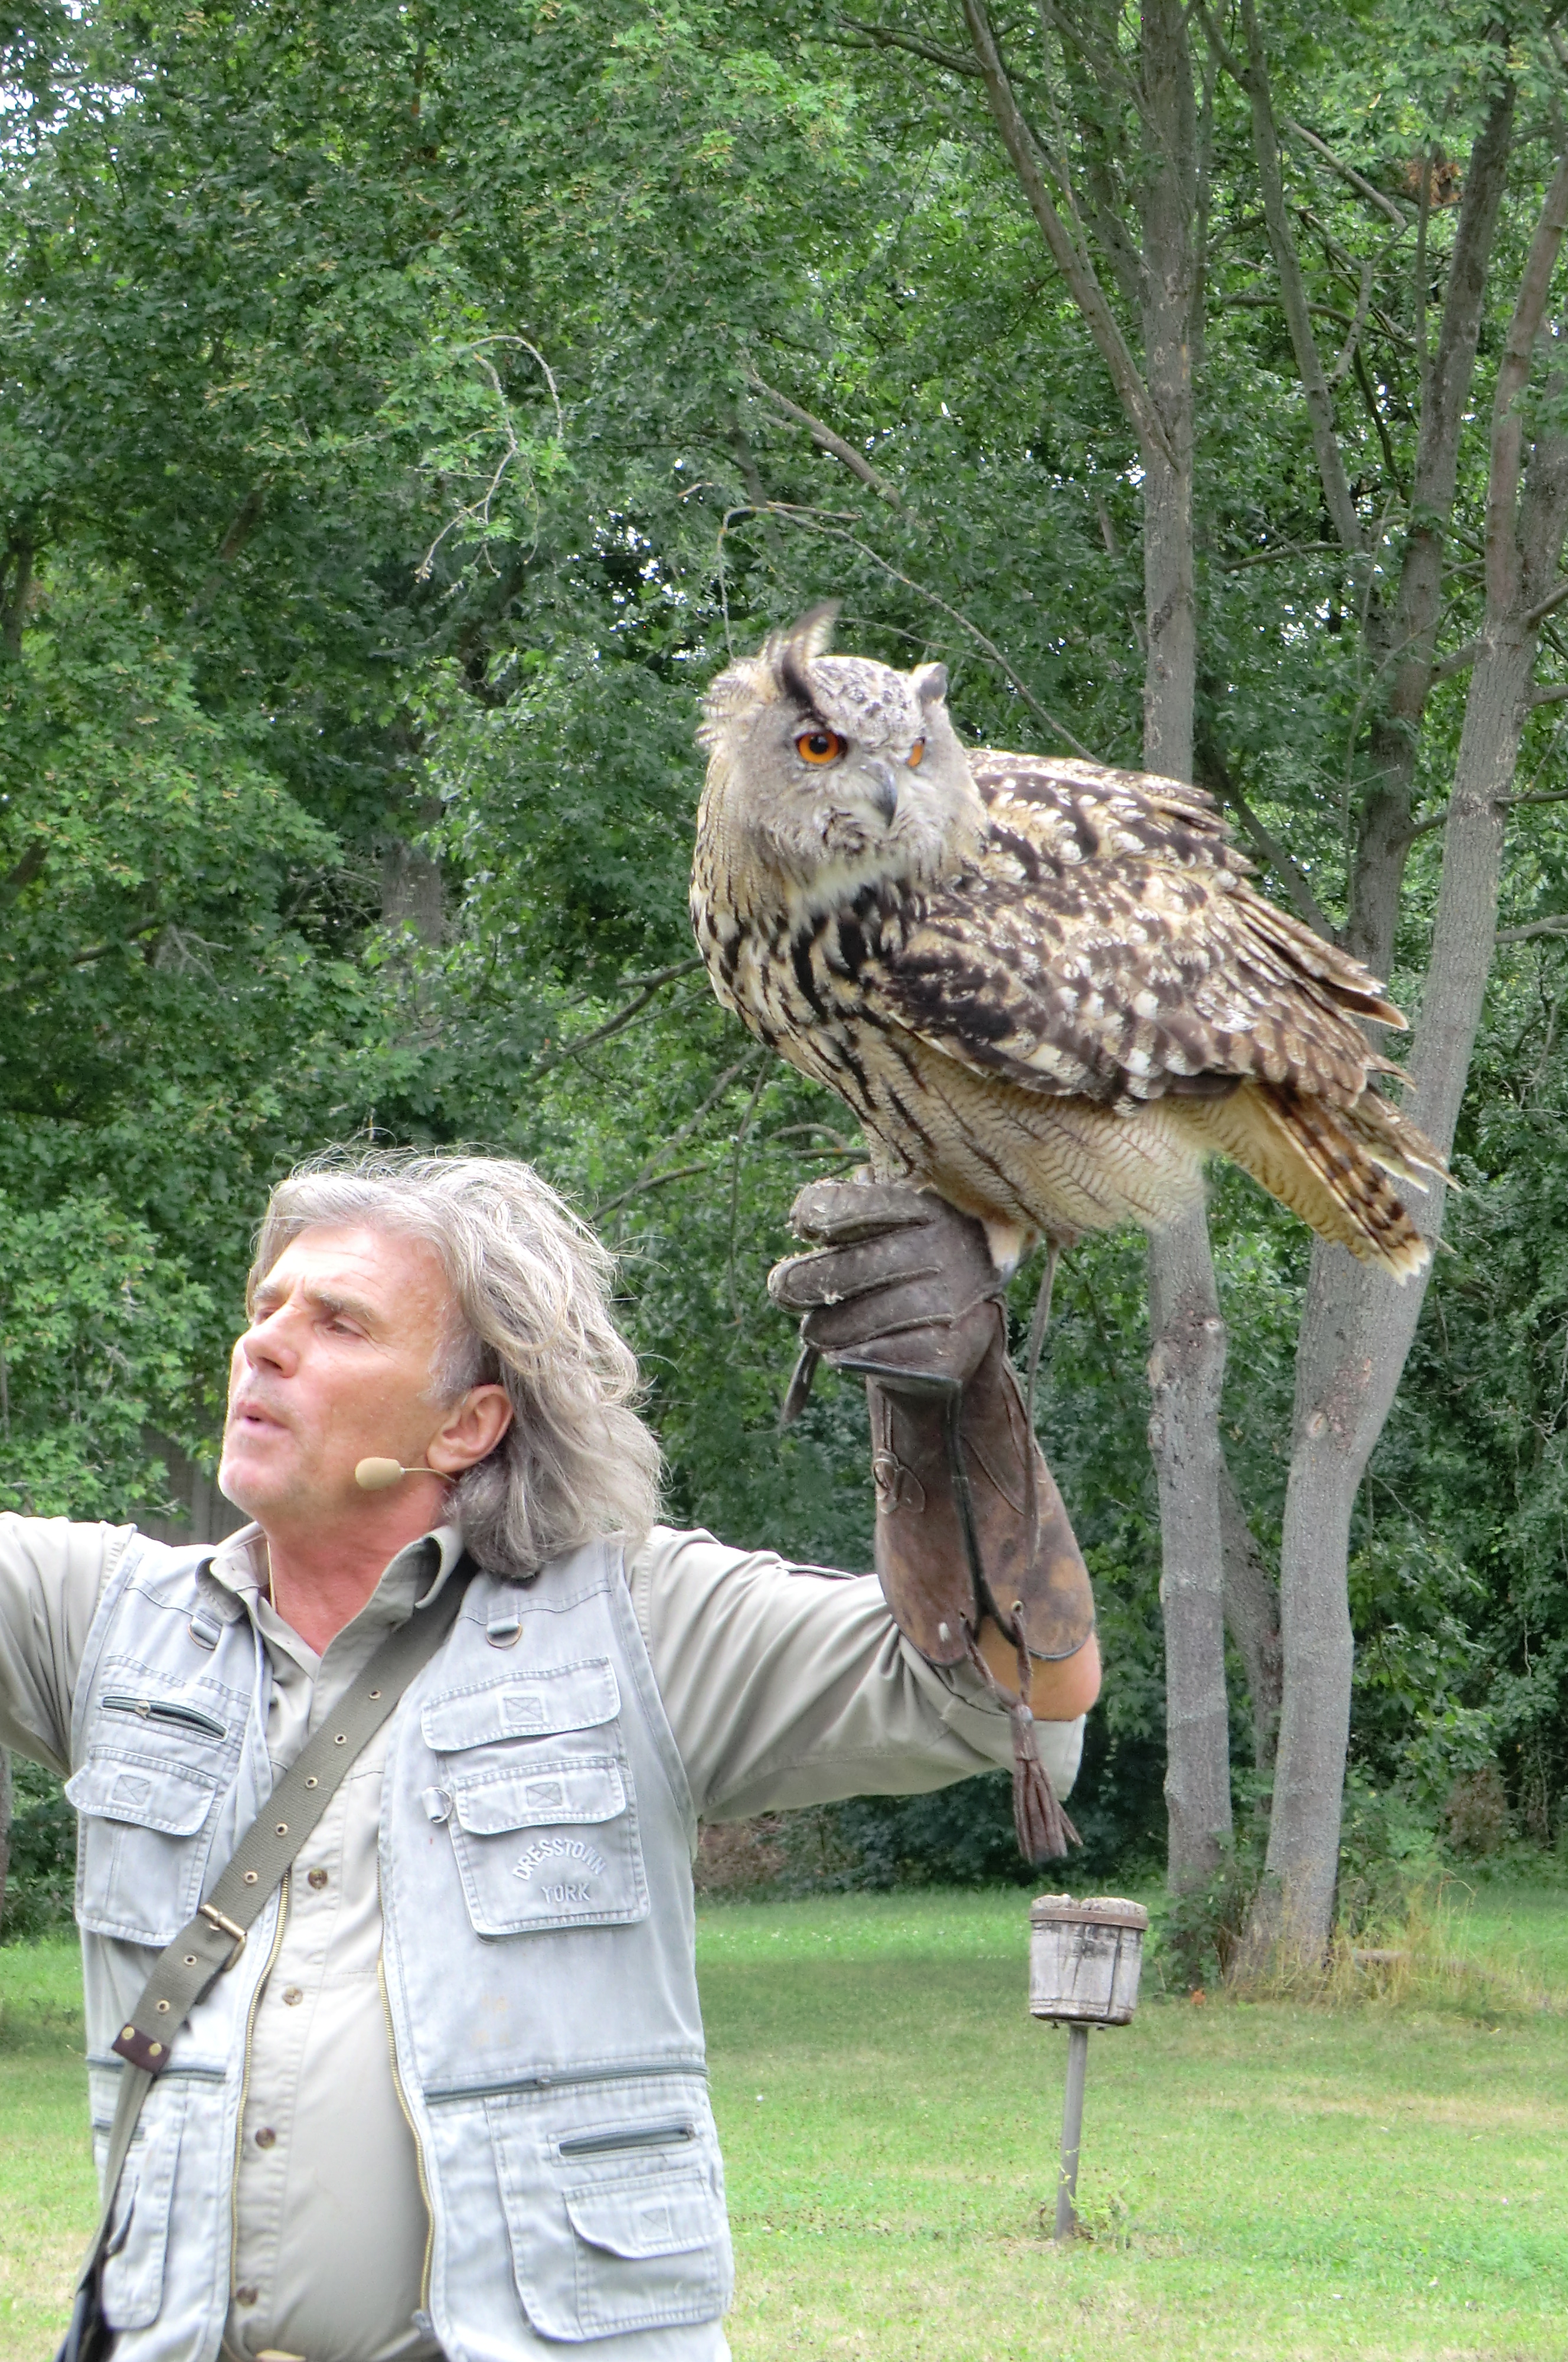
bird of prey, germany, holiday, show, bird, tree, wildlife, owl, beak